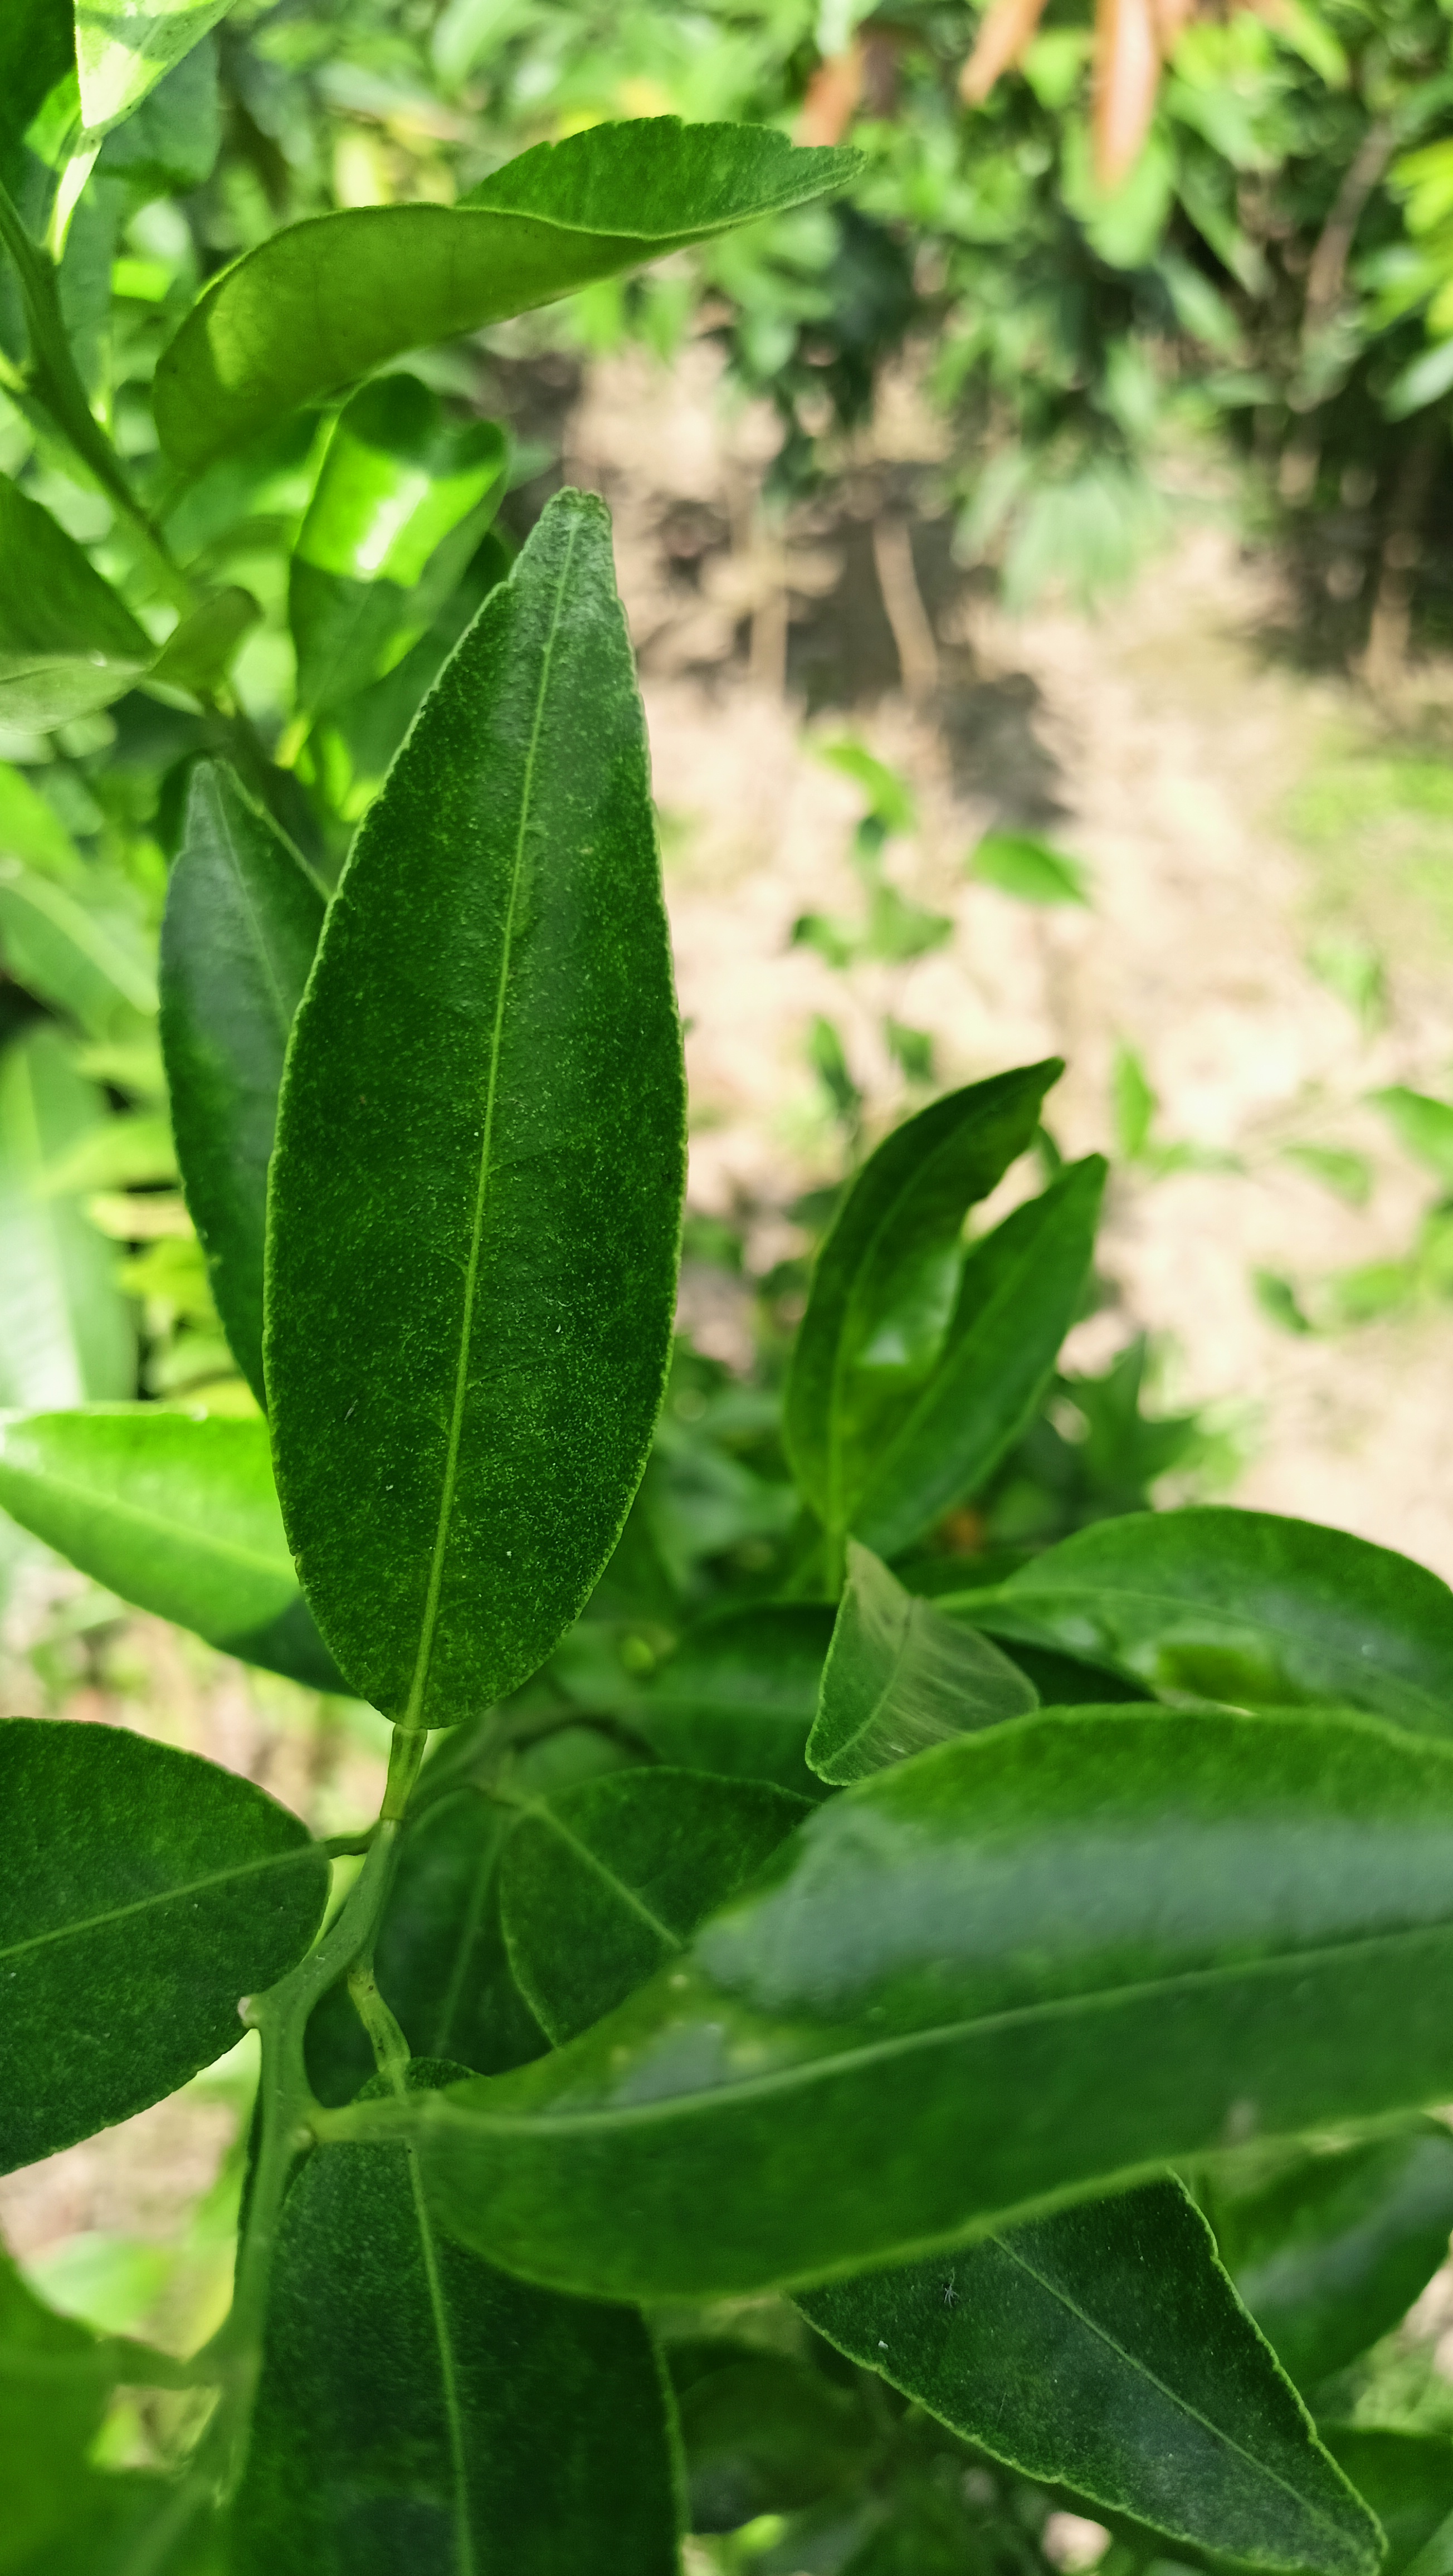
Mandarin leaf variety: Mandaring